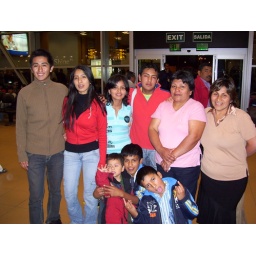
Canto Grande at the airport with me. I baptized the girl in the red jacket.